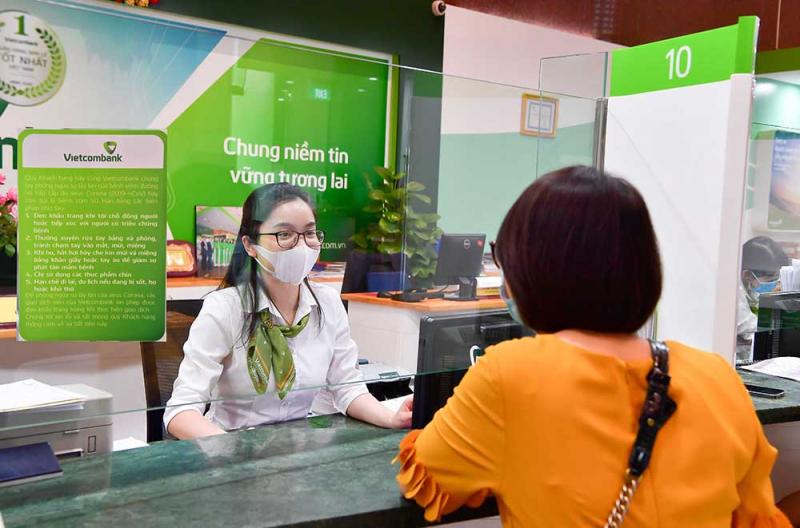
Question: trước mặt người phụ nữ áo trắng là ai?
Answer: là người phụ nữ mặc áo vàng